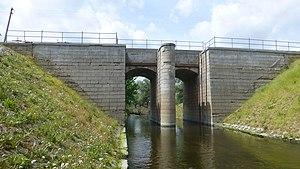
Baks est un village et une commune du comitat de Csongrád en Hongrie.